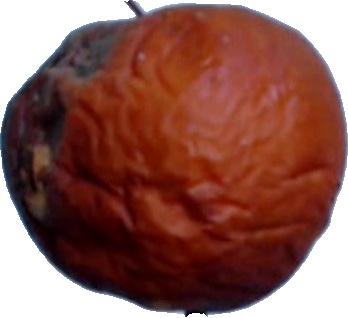
Label: apple_rotten_1